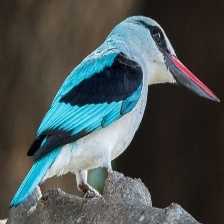
Species: WOODLAND KINGFISHER
Scientific name: HALCYON SENEGALENSIS